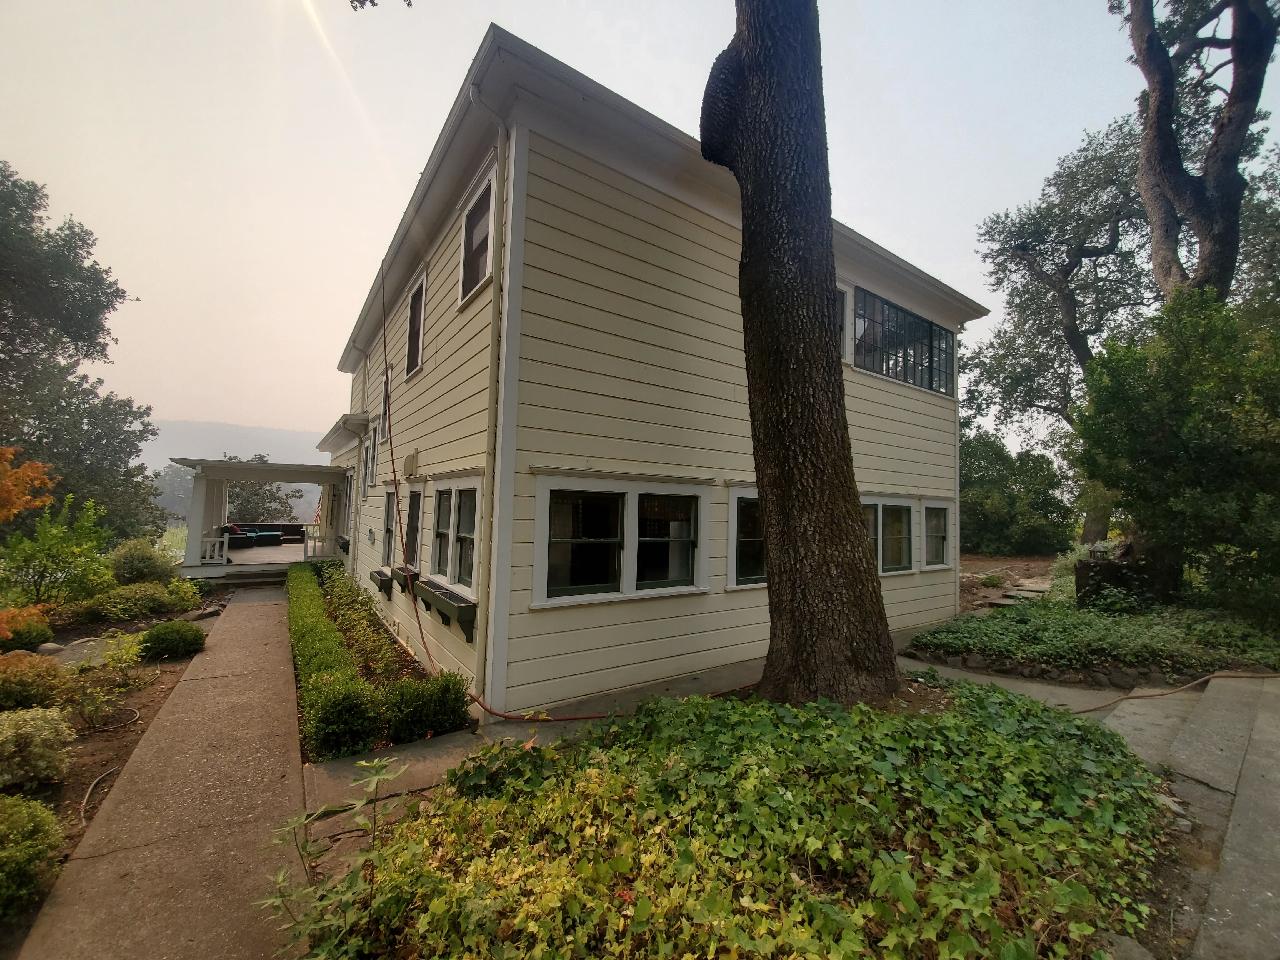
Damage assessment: no_damage